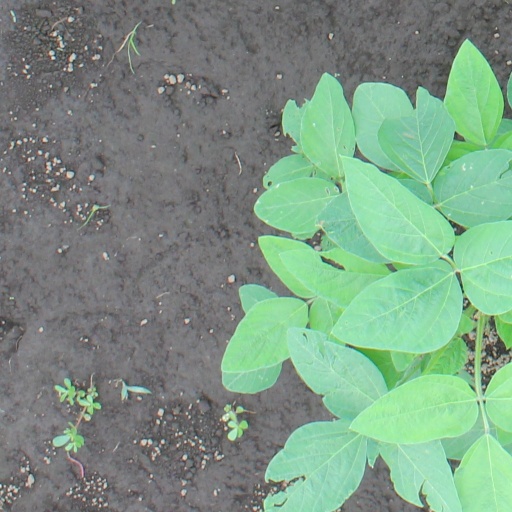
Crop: soybean